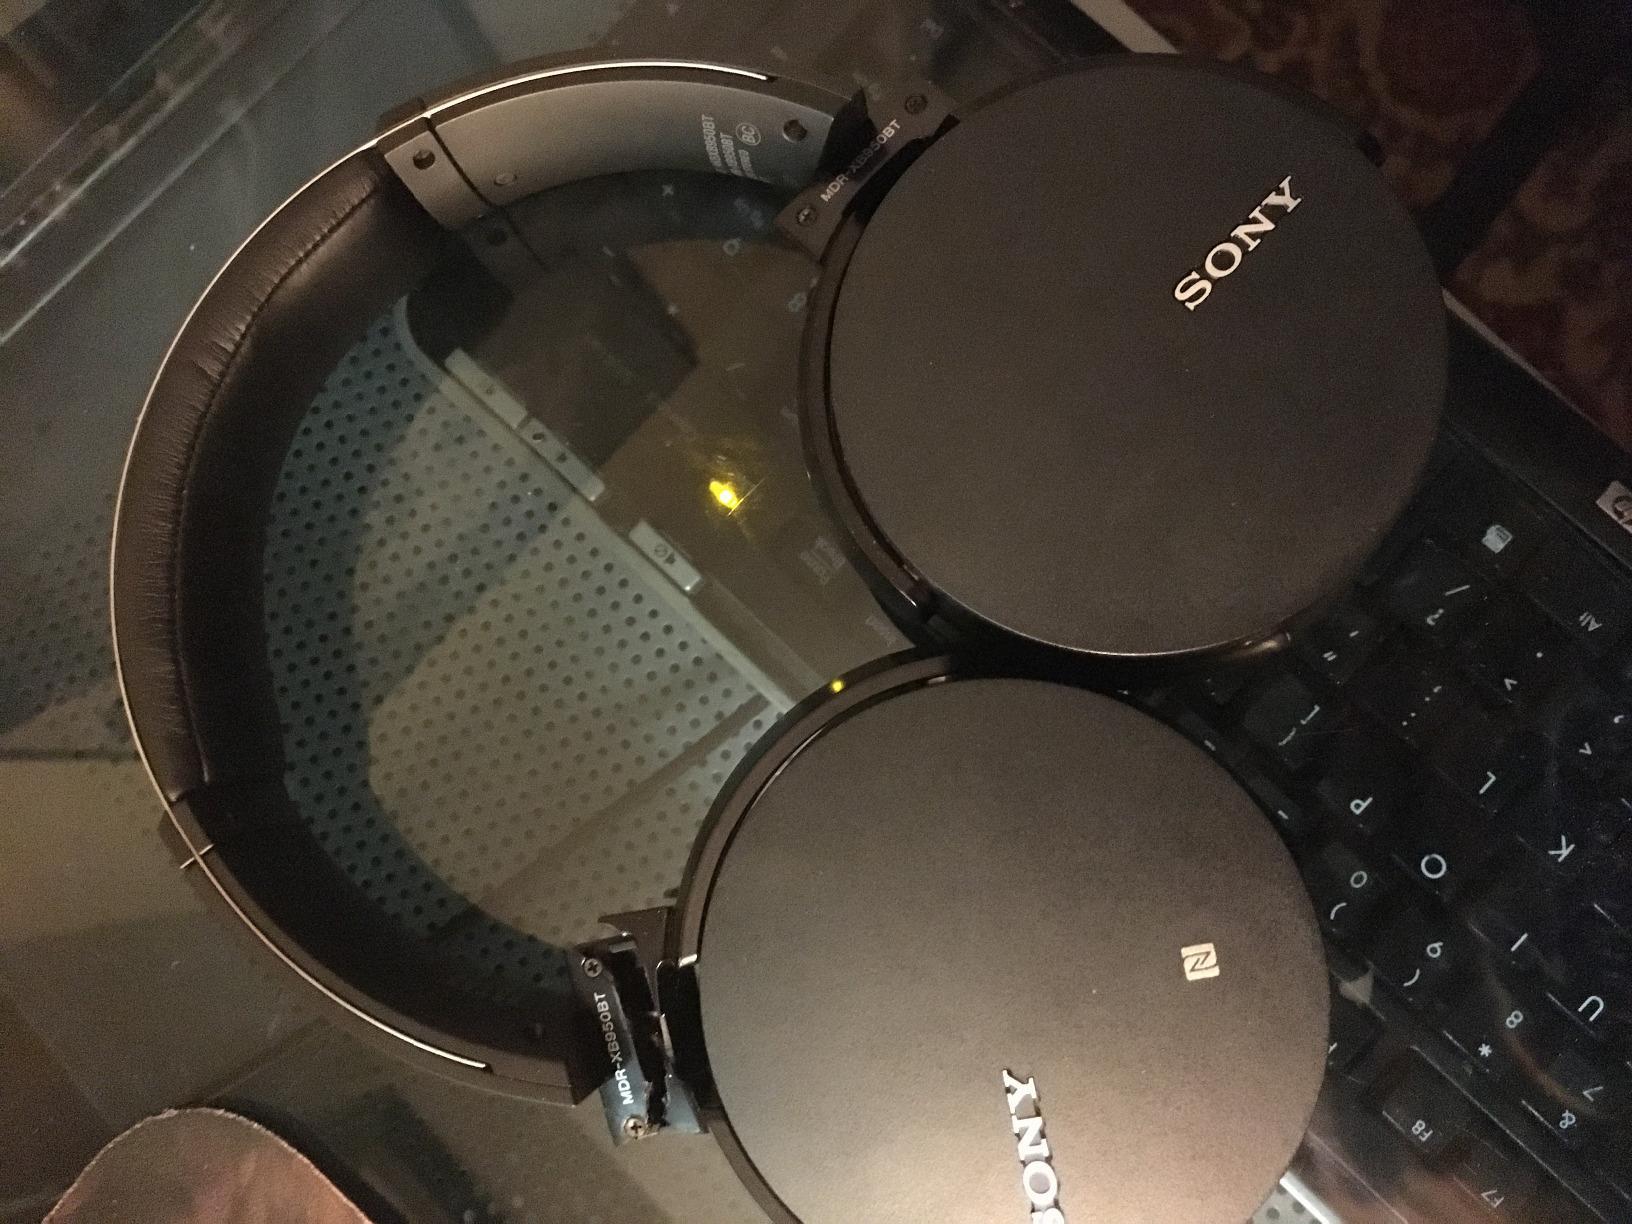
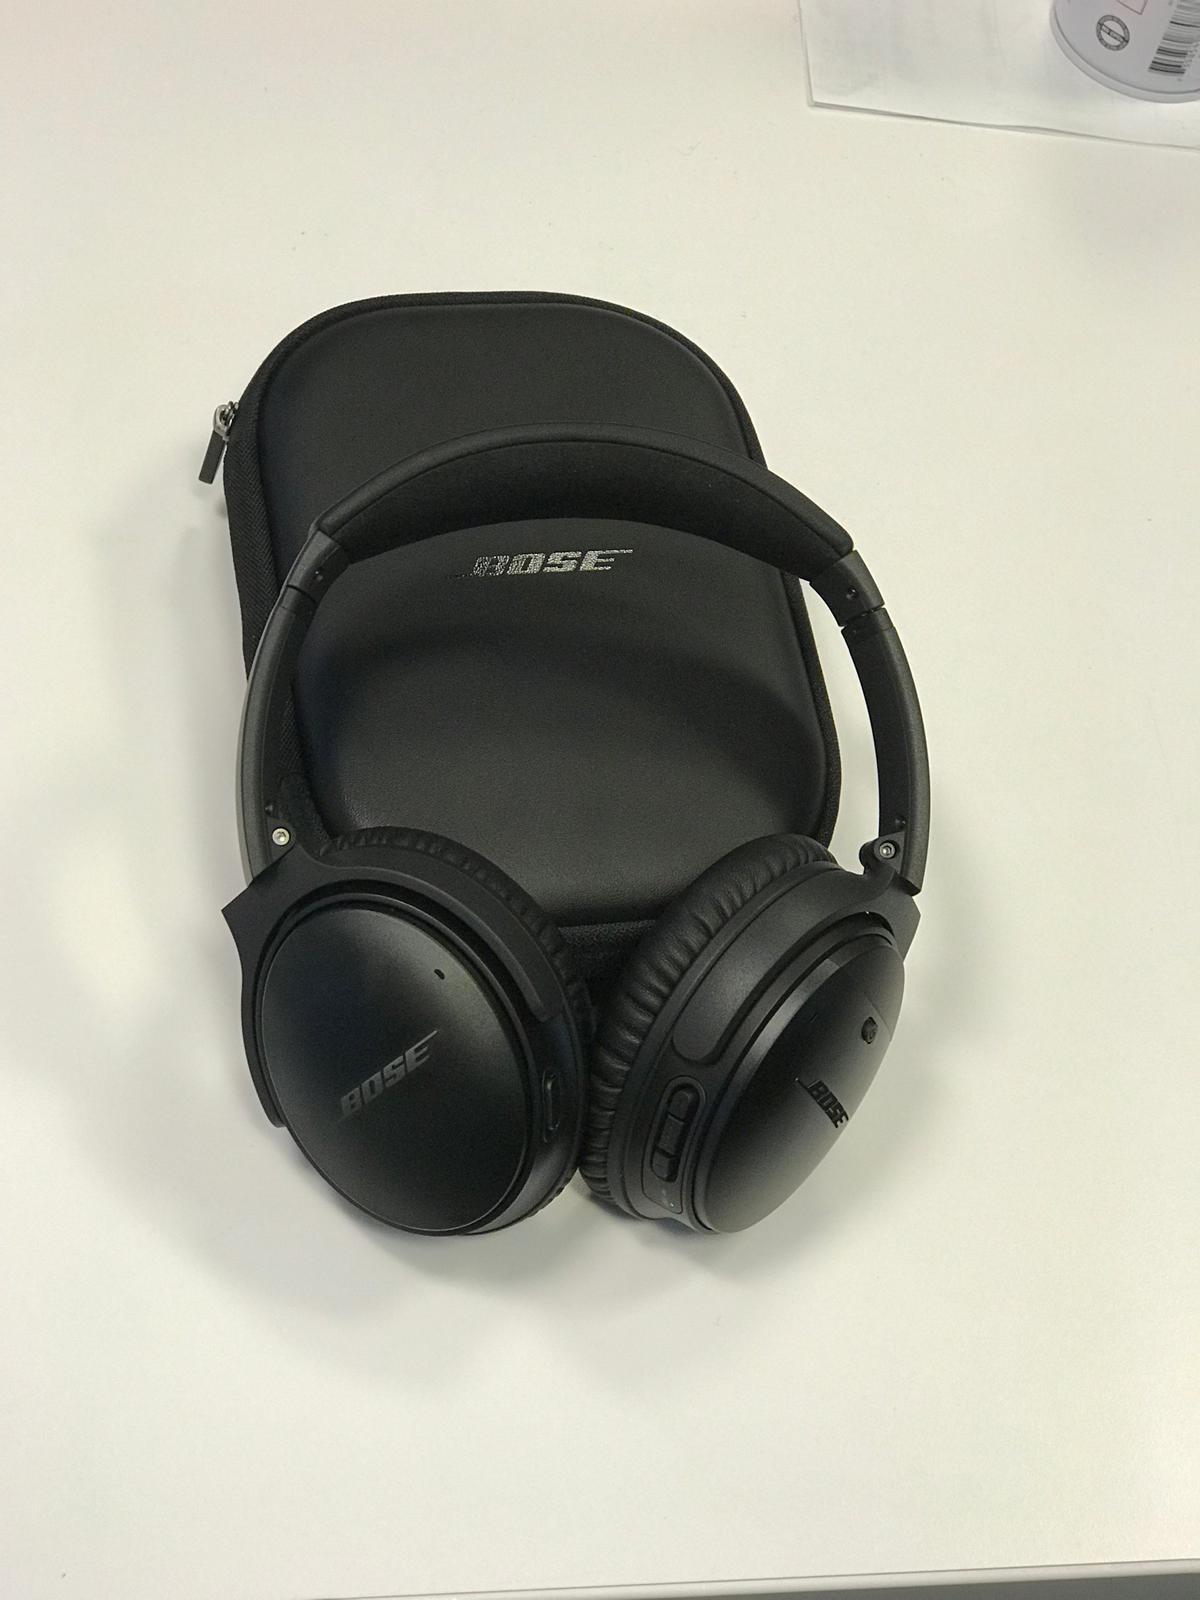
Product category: headphones
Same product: no